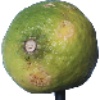
Label: limes